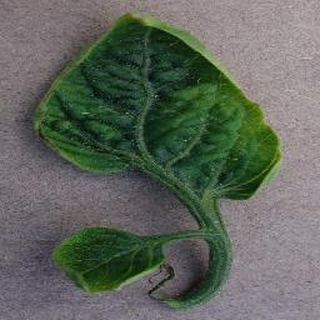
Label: tomato_yellow_leaf_curl_virus